Tlaxcala

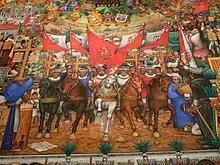
The Tlaxcala flag was painted by Desiderio Hernández Xochitiotzin in the interior of the State Government Palace

Regional festivals here are known for dances featuring men in mustached masks (imitating Spaniards), large-plumed hats and colorful garb. This is especially apparent during Carnival, when over 4,000 folk dancers from different villages come to the capital to celebrate. In a village just north of the capital, in San Juan Totolac, every year they commemorate the departure of 400 families in 1591 who went north to colonize the land known as the Great Chichimeca, which primarily covers the northeast of modern Mexico. Streets in Huamantla are decorated with flowers in intricate designs on “La Noche que Nadie Duerme” (The Night No One Sleeps) in August. Many other festivals are in the state, many of which display the state's long tradition of bullfighting.